Appendix of testis

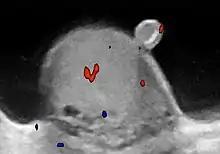
Scrotal ultrasonography of an 85-year-old man with hydrocele, making the appendix of the testicle clearly distinctive as a 4 mm outpouching at upper right in image. Doppler shows some blood flow.

The appendix testis (or hydatid of Morgagni) is a vestigial remnant of the Müllerian duct, present on the upper pole of the testis and attached to the tunica vaginalis. It is present about 90% of the time.